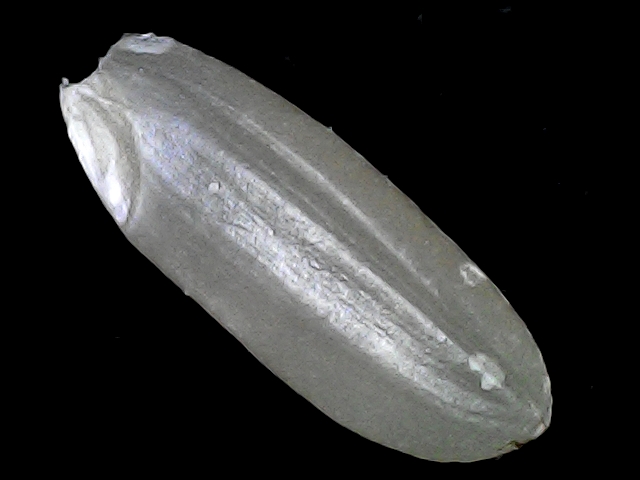
Rice variety: BRRI67